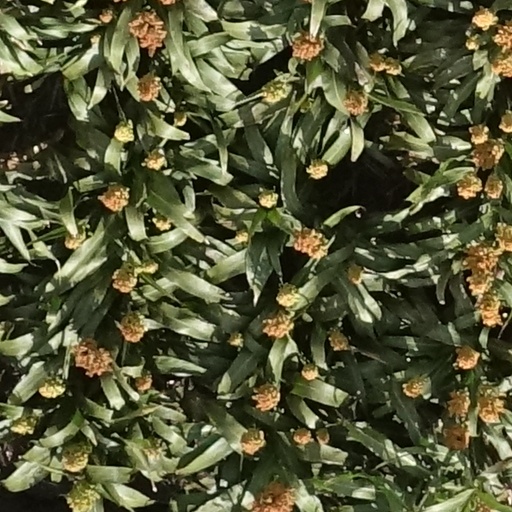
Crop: sorghum